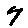
Label: 7